Galapagos shark

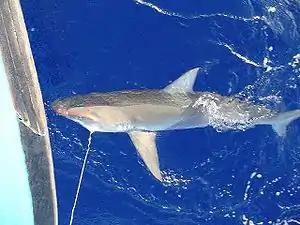
Galapagos shark hooked on a longline off Hawaii

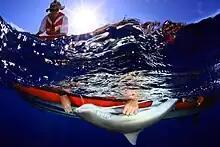
Galapagos shark being tagged by researchers in the Papahānaumokuākea Marine National Monument

Inquisitive and persistent, the Galapagos shark is regarded as potentially dangerous to humans. However, several live-aboard boats take divers to Wolf and Darwin, the northernmost Galapagos islands, every week specifically to dive in open water with these sharks where they and the scalloped hammerheads accumulate in numbers, and only a few incidents have been reported. They are known to approach close to swimmers, showing interest in swim fins or hands, and are drawn in large numbers by fishing activities. Fitzroy (1839) observed off St. Paul's Rocks that "as soon as a fish was caught, a rush of voracious sharks was made at him, notwithstanding blows of oars and boat hooks, the ravenous monsters could not be deterred from seizing and taking away more than half the fish that were hooked". Limbaugh (1963) reported that at Clipperton Island "at first, the small sharks circled at a distance, but gradually they approached and became more aggressive ... various popular methods for repelling sharks proved unsuccessful". The situation eventually escalated to the point at which the divers had to retreat from the water. Excited Galapagos sharks are not easily deterred; driving one away physically results only in the shark circling back while inciting others to follow, whereas using weapons against them could trigger a feeding frenzy.